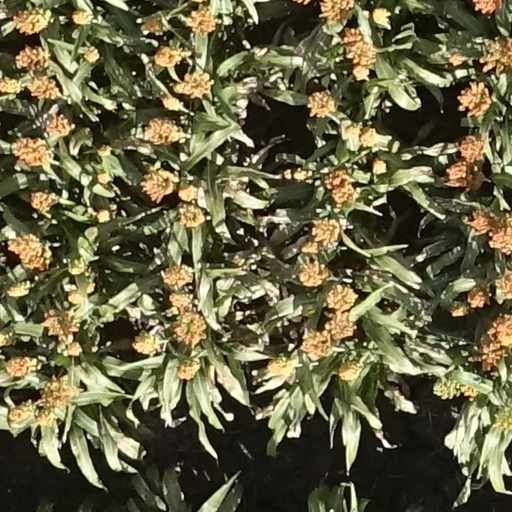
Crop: sorghum